Sir William Robertson, 1st Baronet

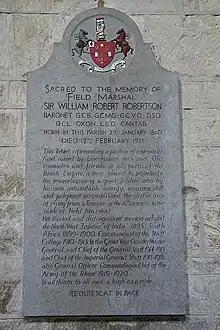
Memorial in St Chad's church, Welbourn

Third Ypres, also known as the Battle of Passchendaele, began on 31 July, with Haig claiming that German losses were double those of the British. Robertson asked Kiggell (2 August) for more information to share with ministers.